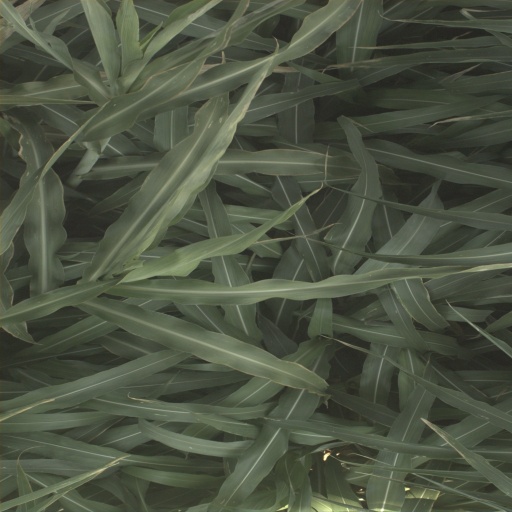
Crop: sorghum